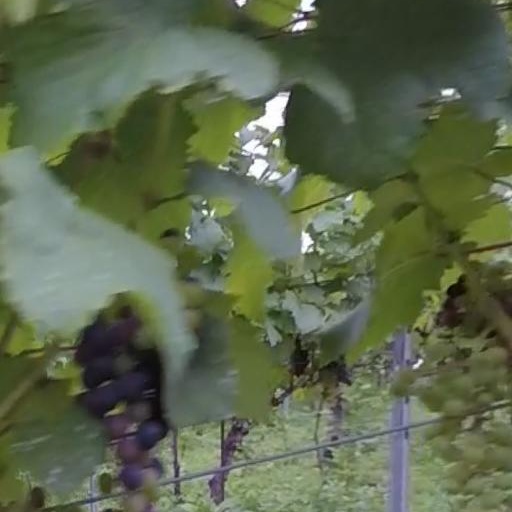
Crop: grape